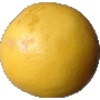
Label: Grapefruit White 1